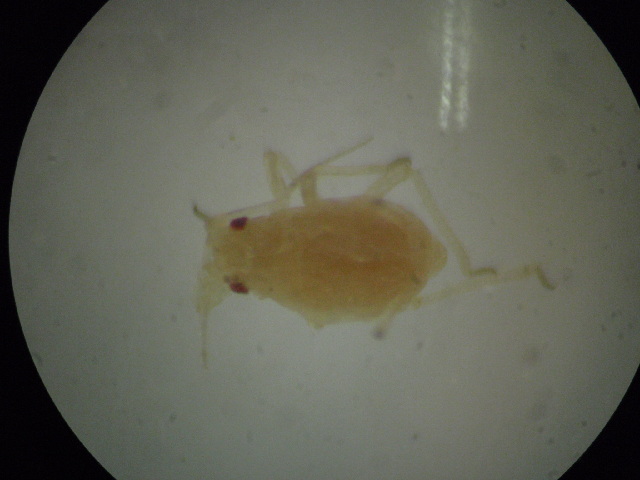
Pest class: green_peach_aphid